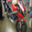
Label: motorcycle